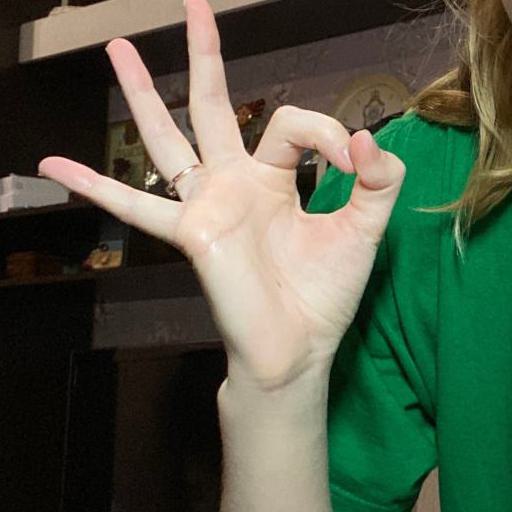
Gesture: ok